Operation Rolling Thunder

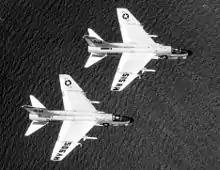
U.S. Navy A-7B Corsairs armed with Shrike anti-radiation missiles, 1969

Next came the bomb-laden strike aircraft protected by escort fighters (Combat Air Patrol or MIGCAP) and electronic jamming aircraft to degrade enemy radar. New ECM devices had hurriedly been deployed to protect aircraft from missile attacks, but frequently broke down because of climate conditions in Southeast Asia. Additional support came from KC-135 aerial tankers and Search and Rescue (SAR) helicopters escorted by A-1 Skyraiders.